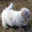
Label: dog